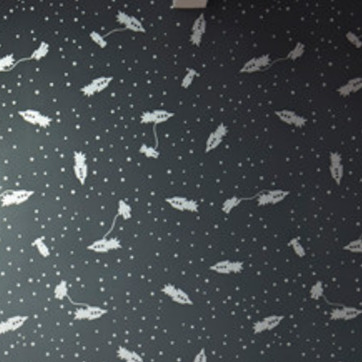
Material: wallpaper